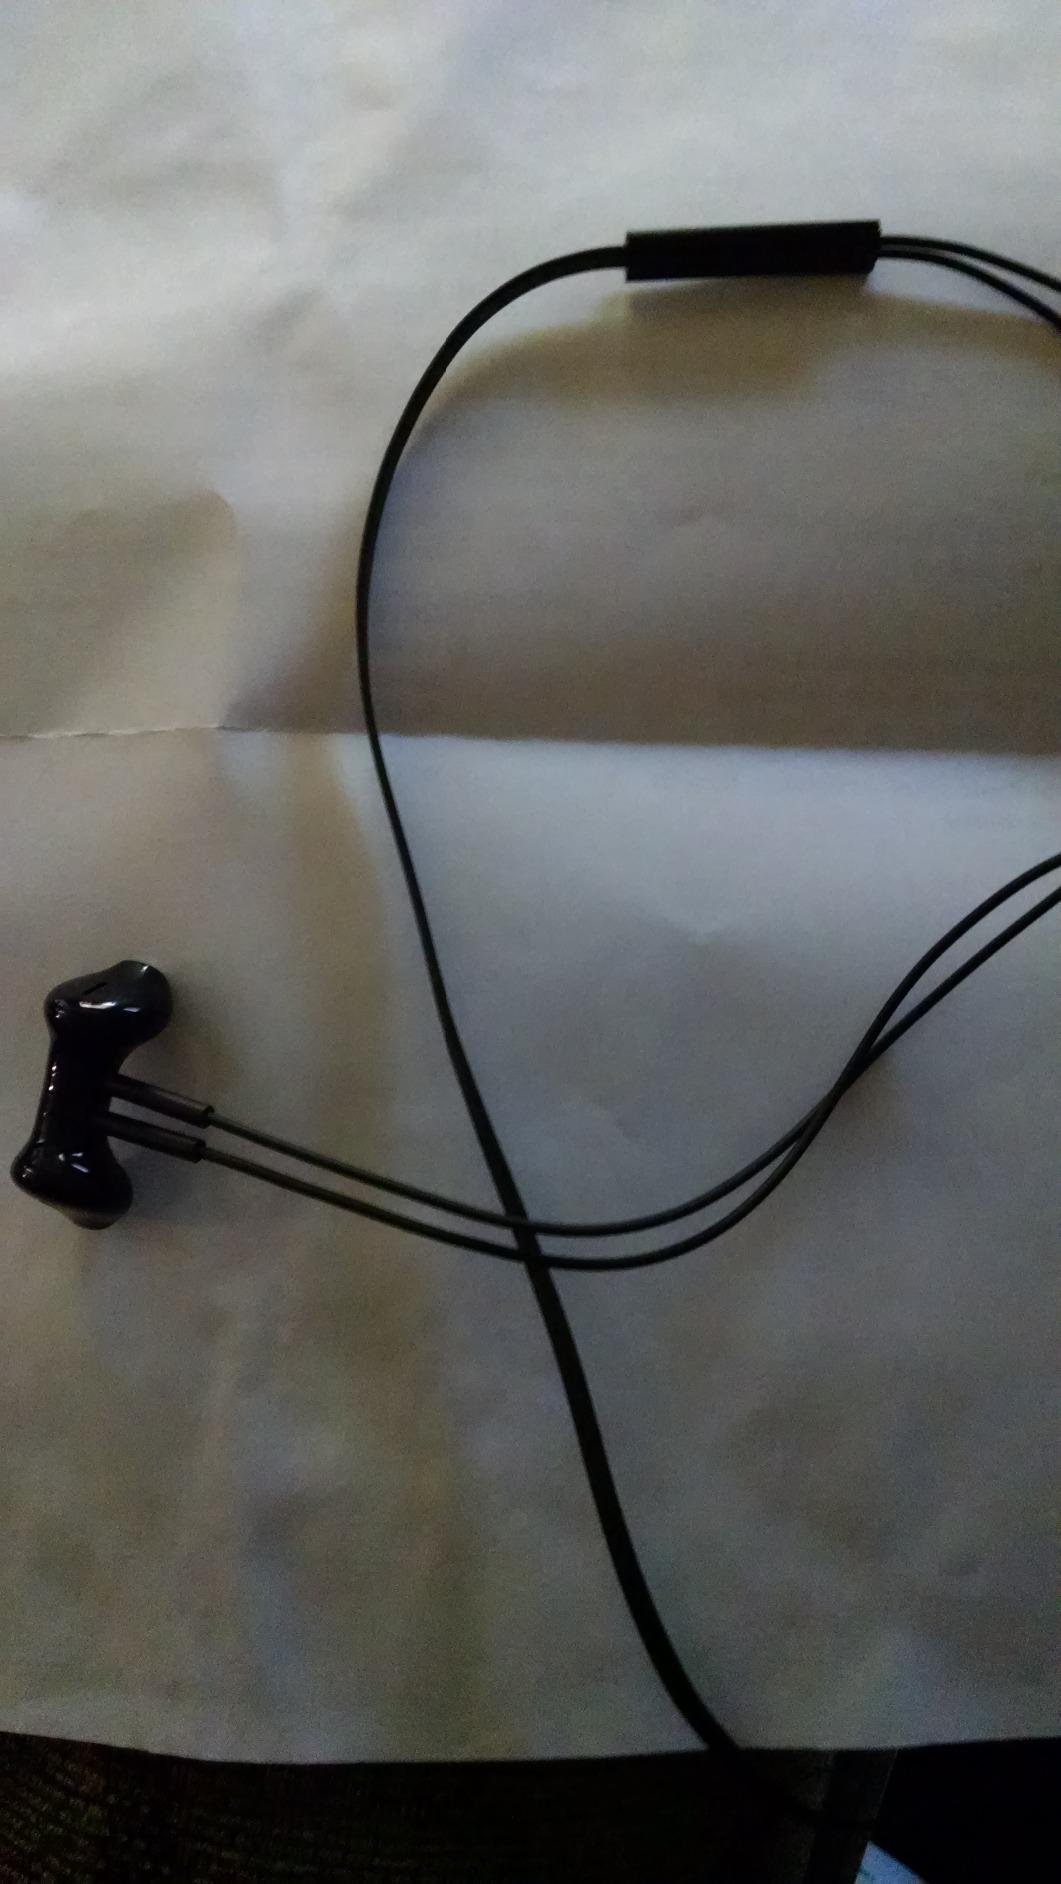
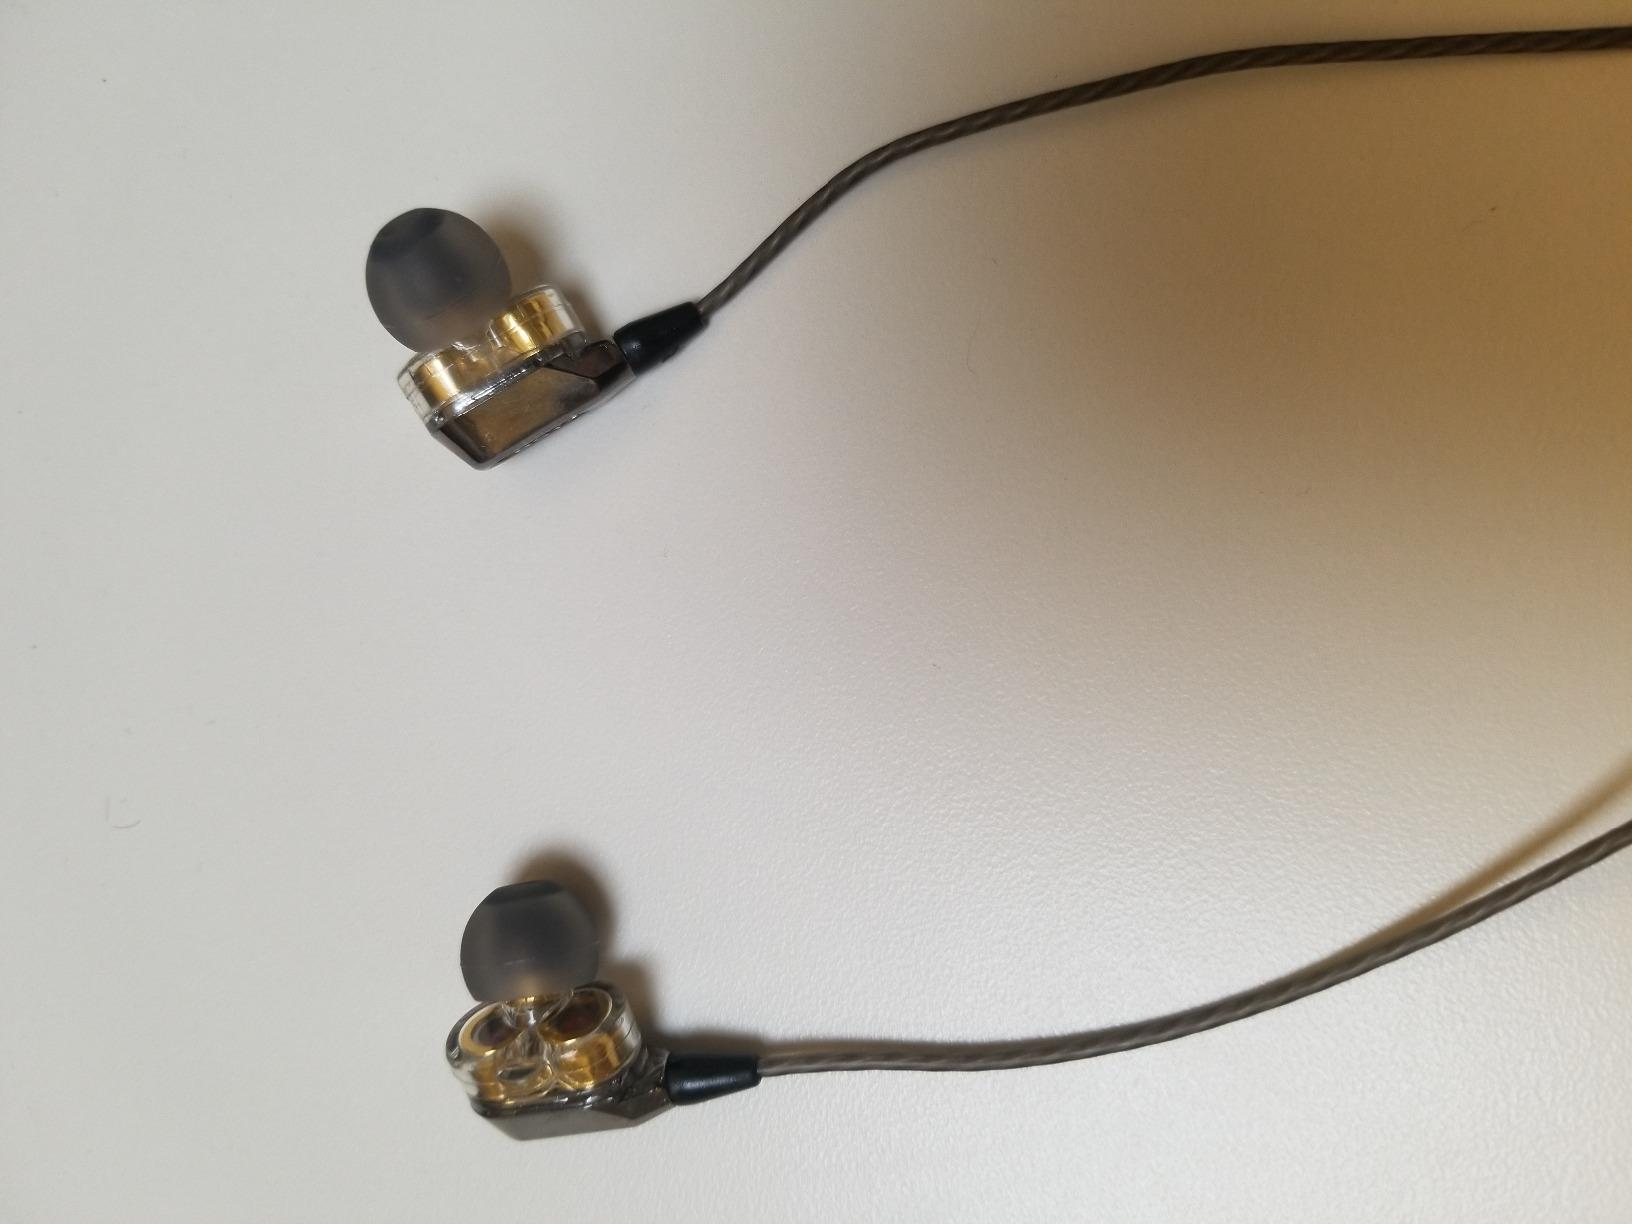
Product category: headphones
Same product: no